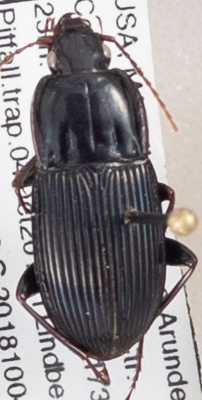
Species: Pterostichus (Abacidus) sp.
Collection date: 2018-10-04
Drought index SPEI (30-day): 1.118
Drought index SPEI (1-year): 1.19
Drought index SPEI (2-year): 0.212